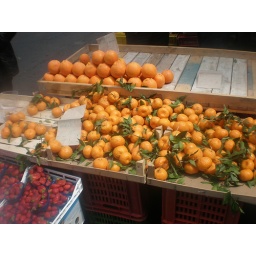
Some gorgeous looking fresh fruit at an open air market in Taomina. (Sicilia)